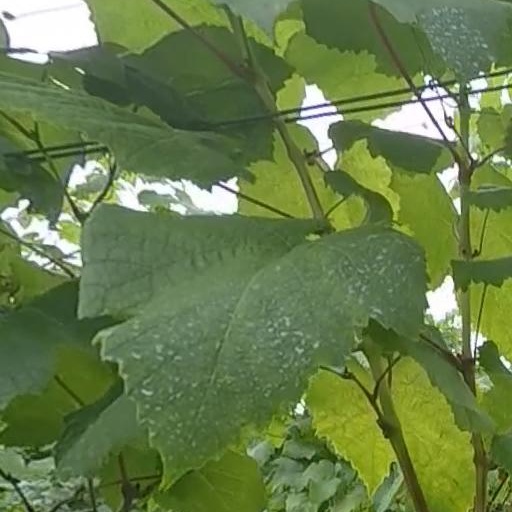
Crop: grape